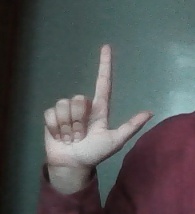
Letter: laam